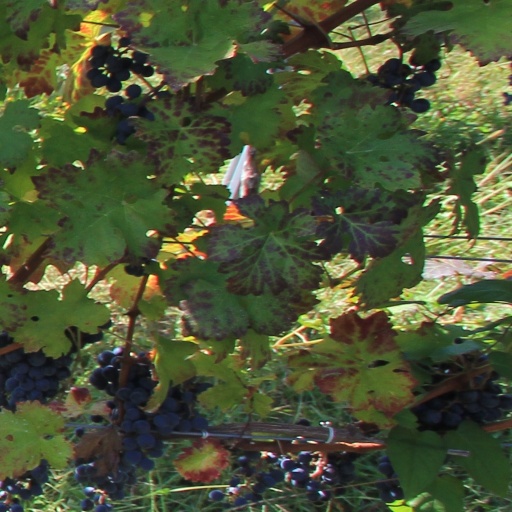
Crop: grape